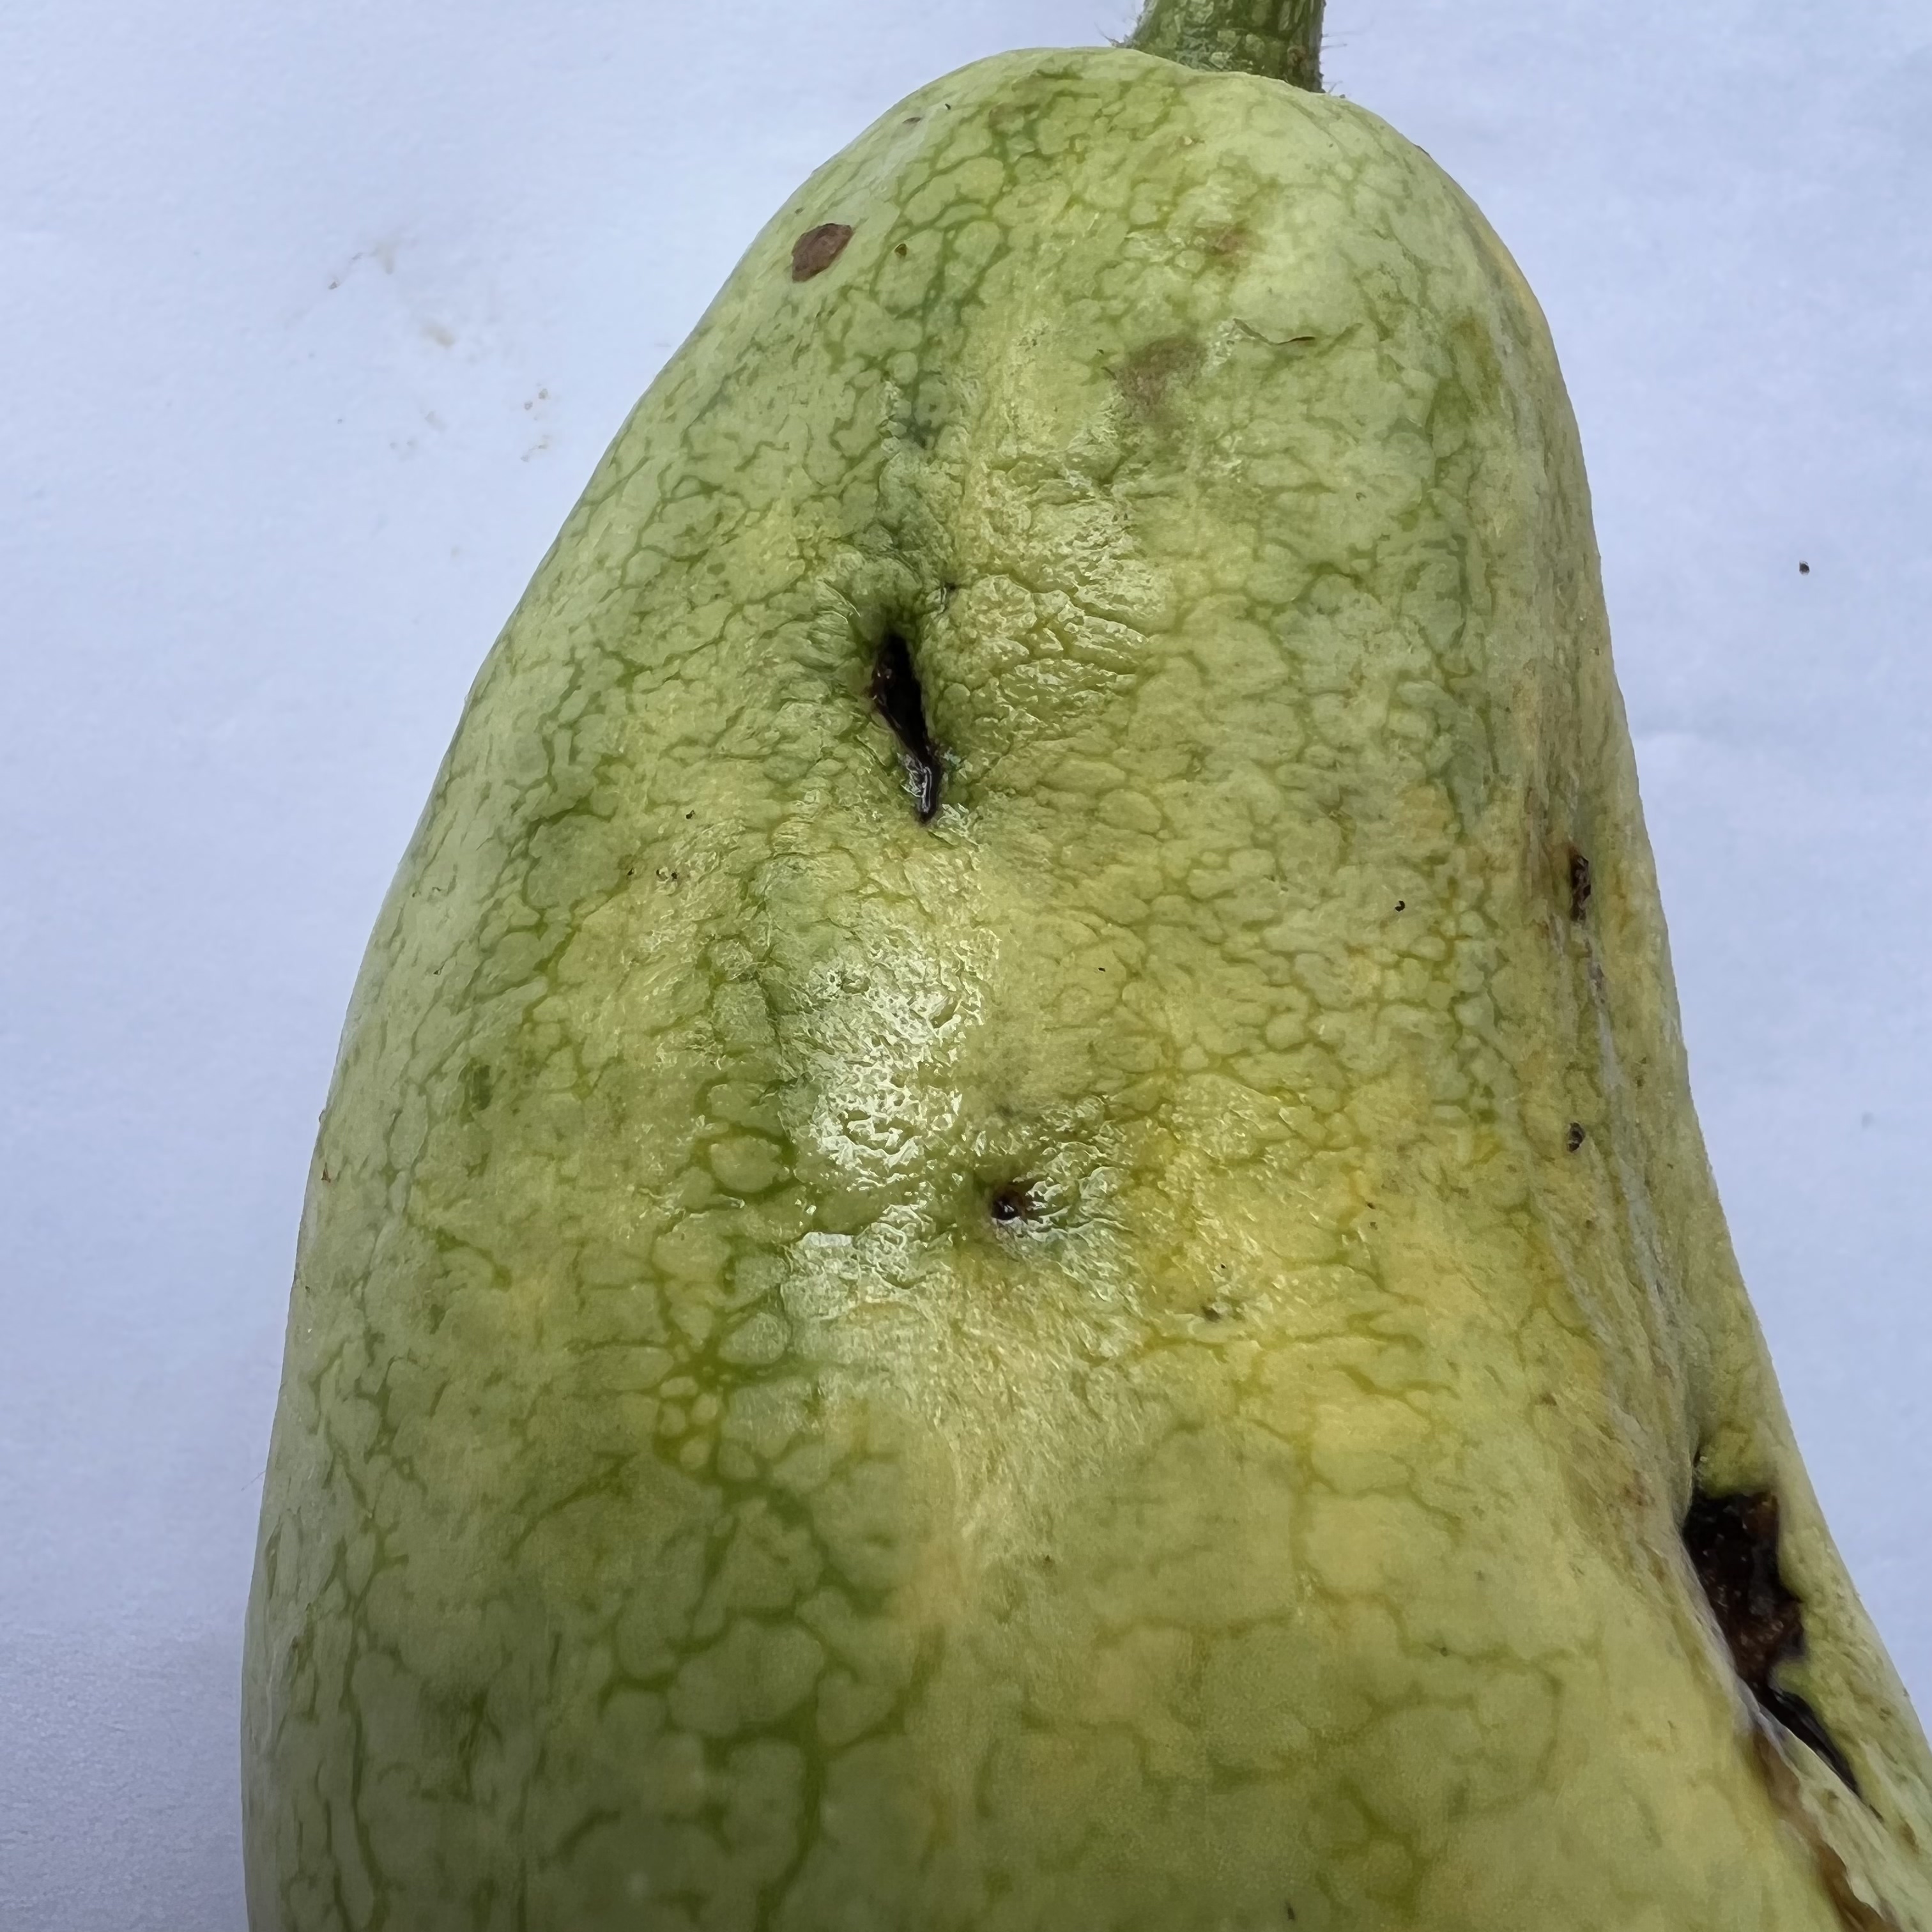
Label: Anthracnose